Royal Sydney Golf Club

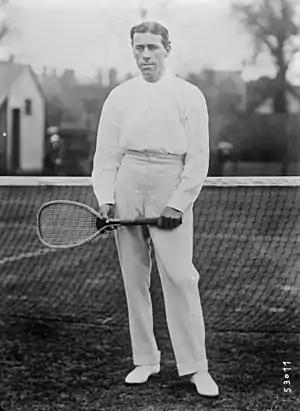
Sir Norman Brookes, winner of three Grand Slams, was a member of Royal Sydney.

Royal Sydney has also hosted one Women's Australian Open, in 2007, won by Karrie Webb.